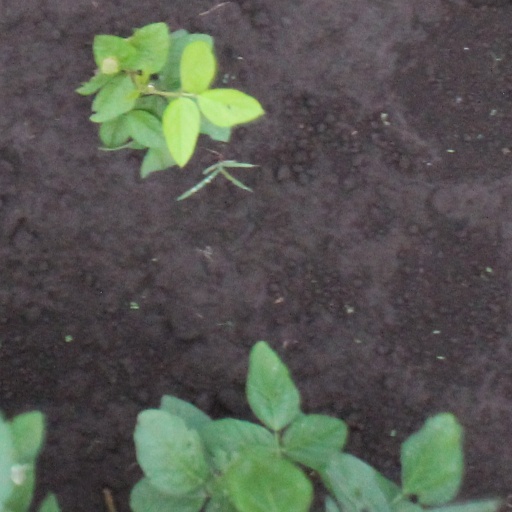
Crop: soybean